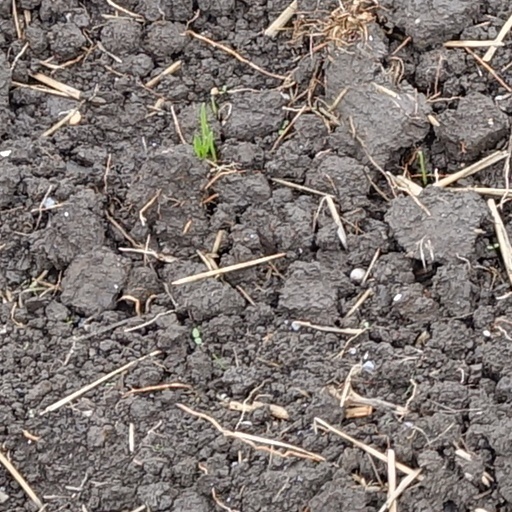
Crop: wheat